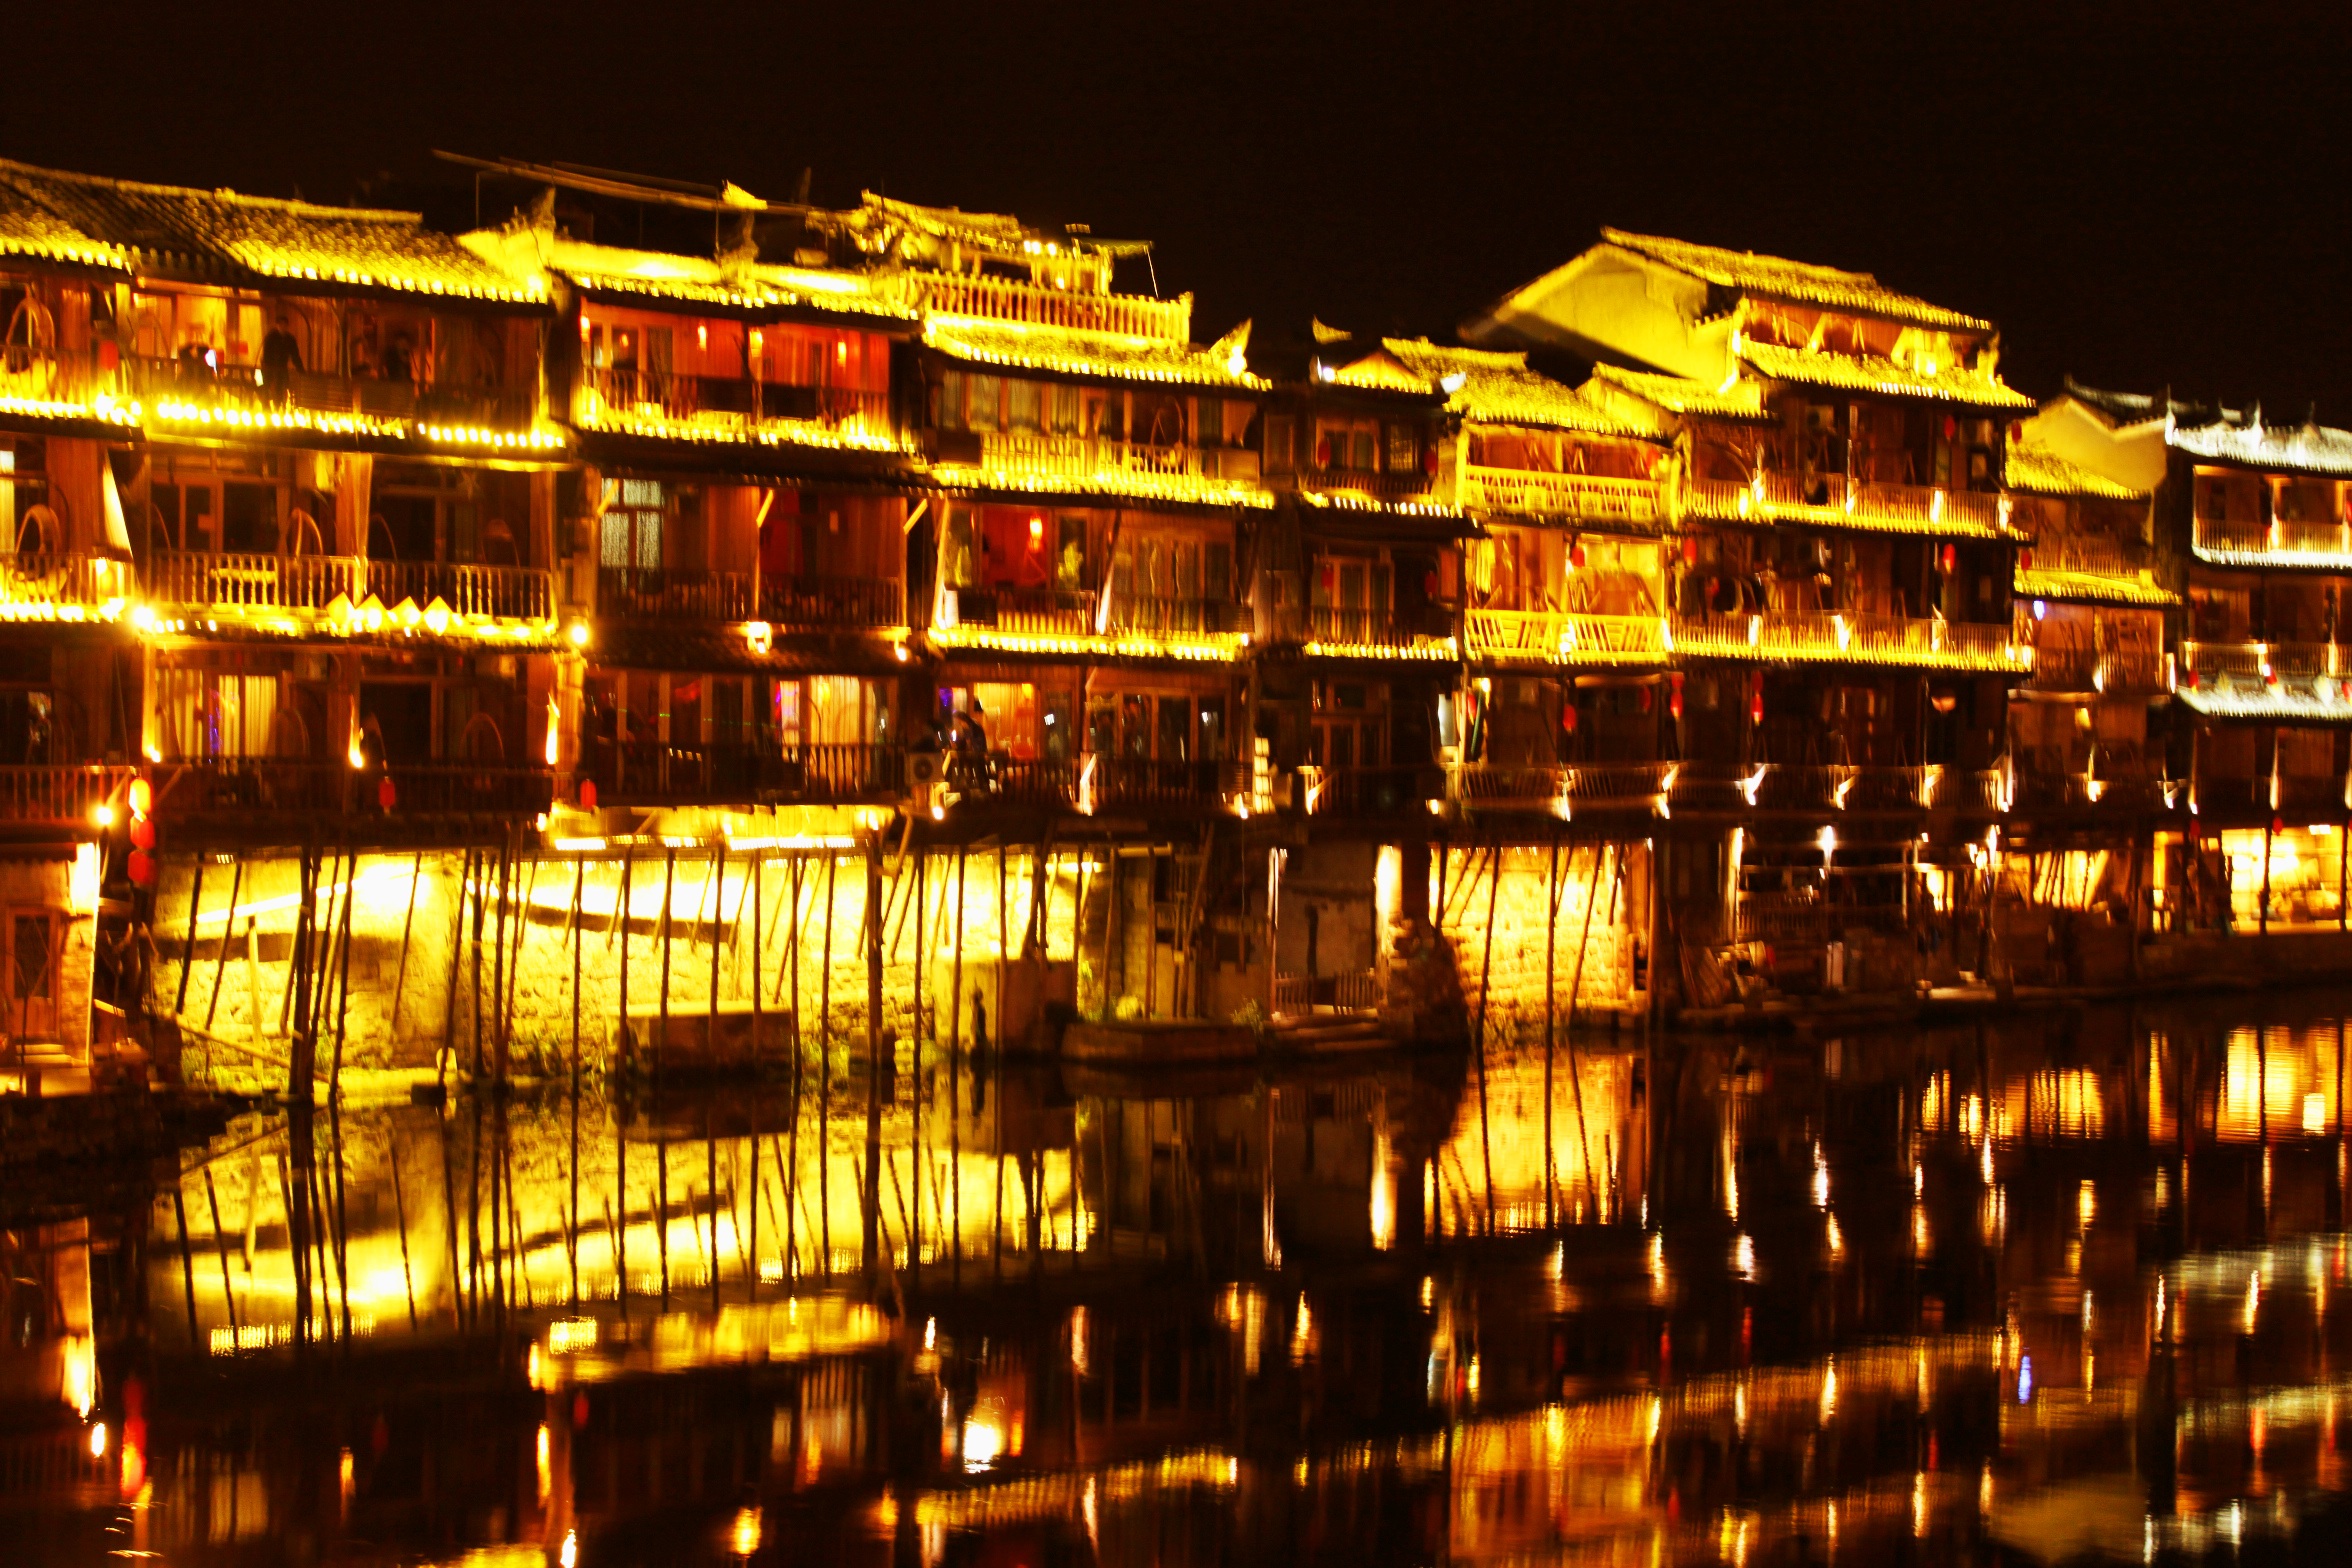
light, night, cityscape, evening, reflection, tall building, phoenix, metropolis, the ancient town, urban area